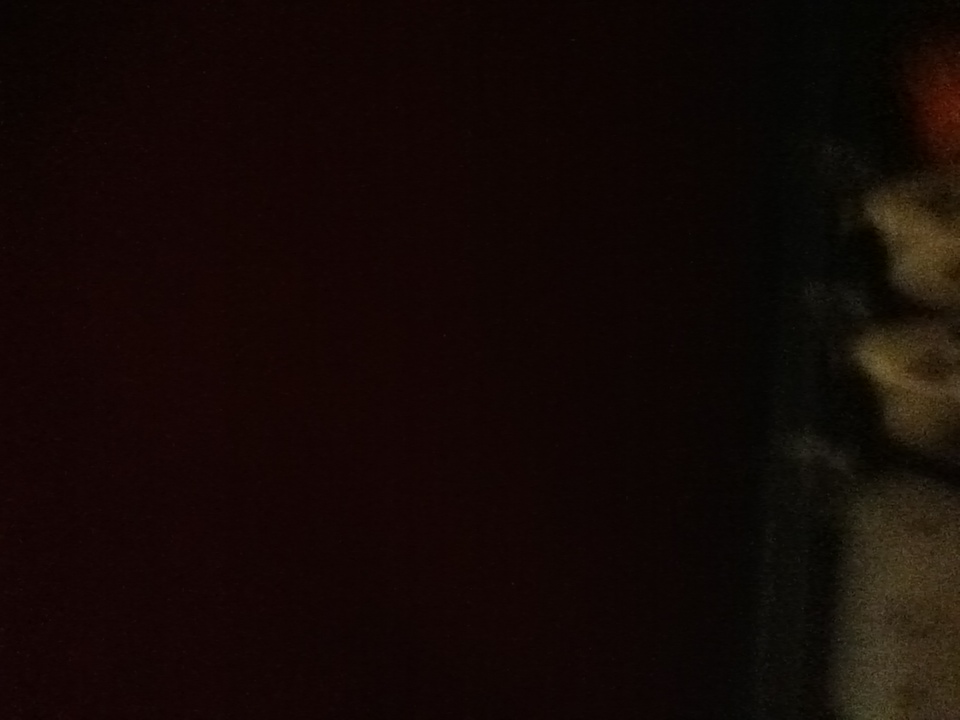Question: This please.
Answer: unanswerable